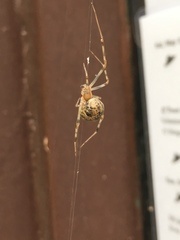
Species: Parasteatoda_tepidariorum